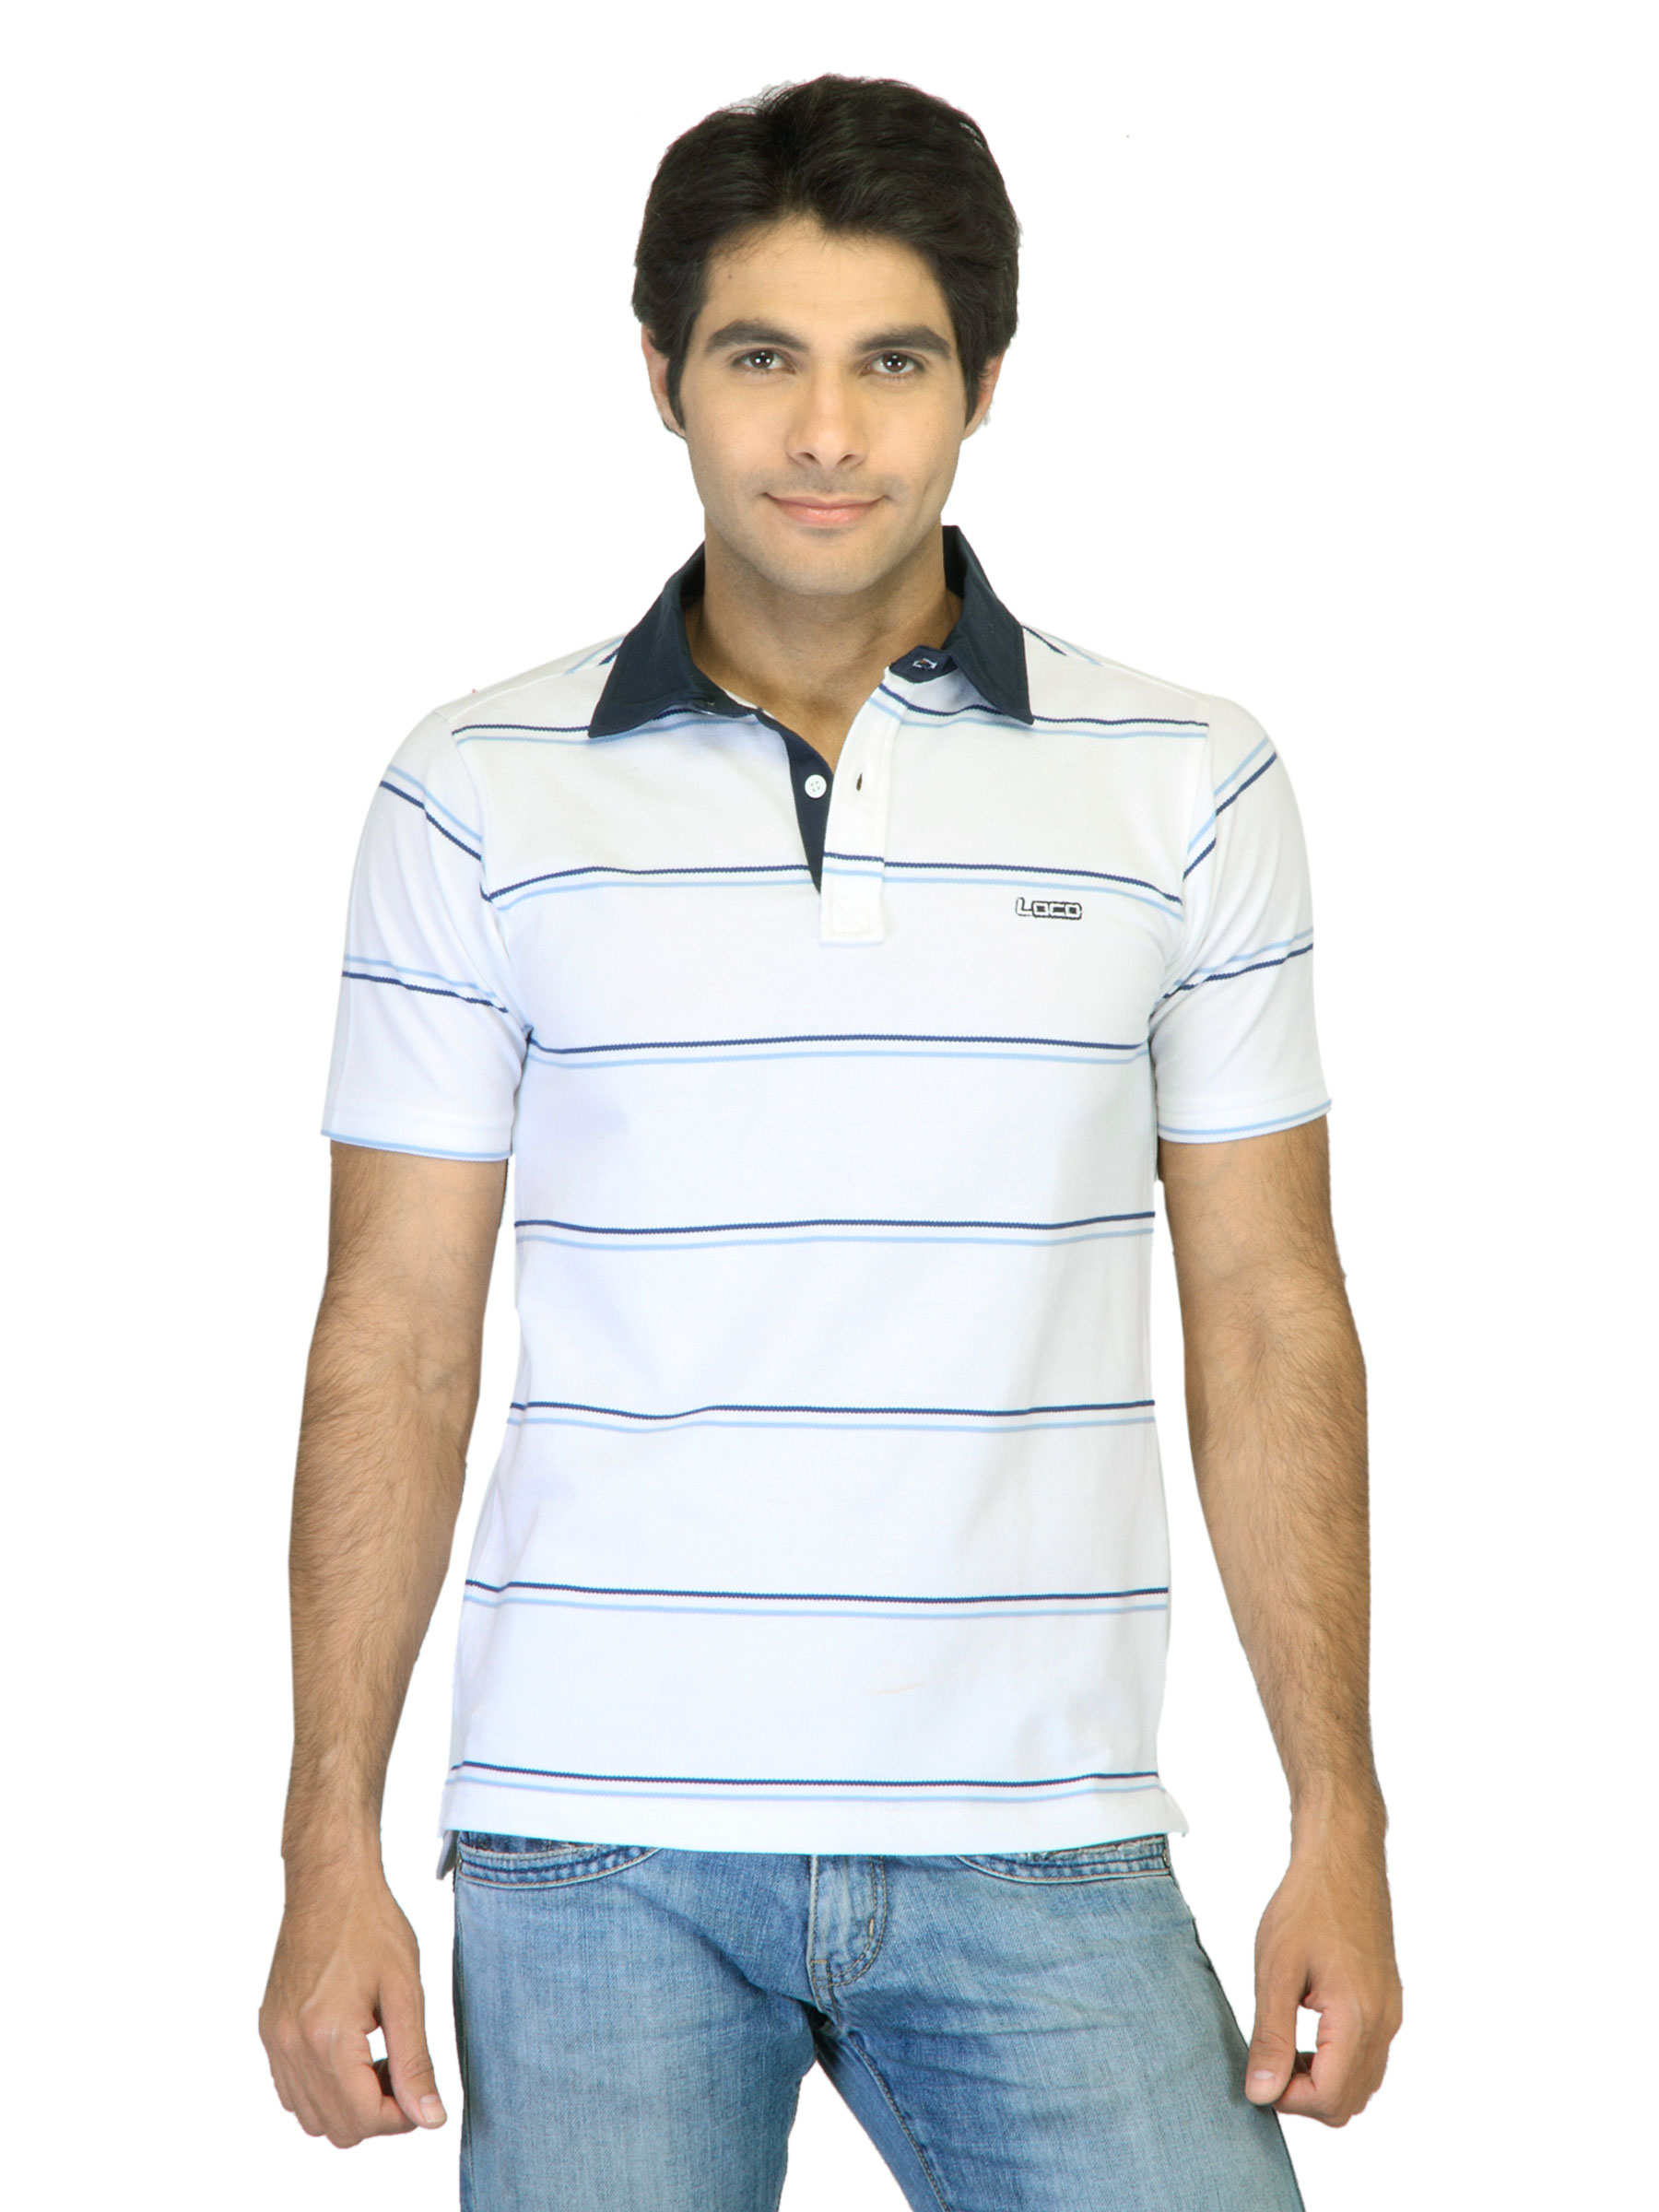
Locomotive Men Striped White T-shirt
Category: Apparel / Topwear / Tshirts
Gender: Men
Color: White
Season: Summer 2012
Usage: Casual